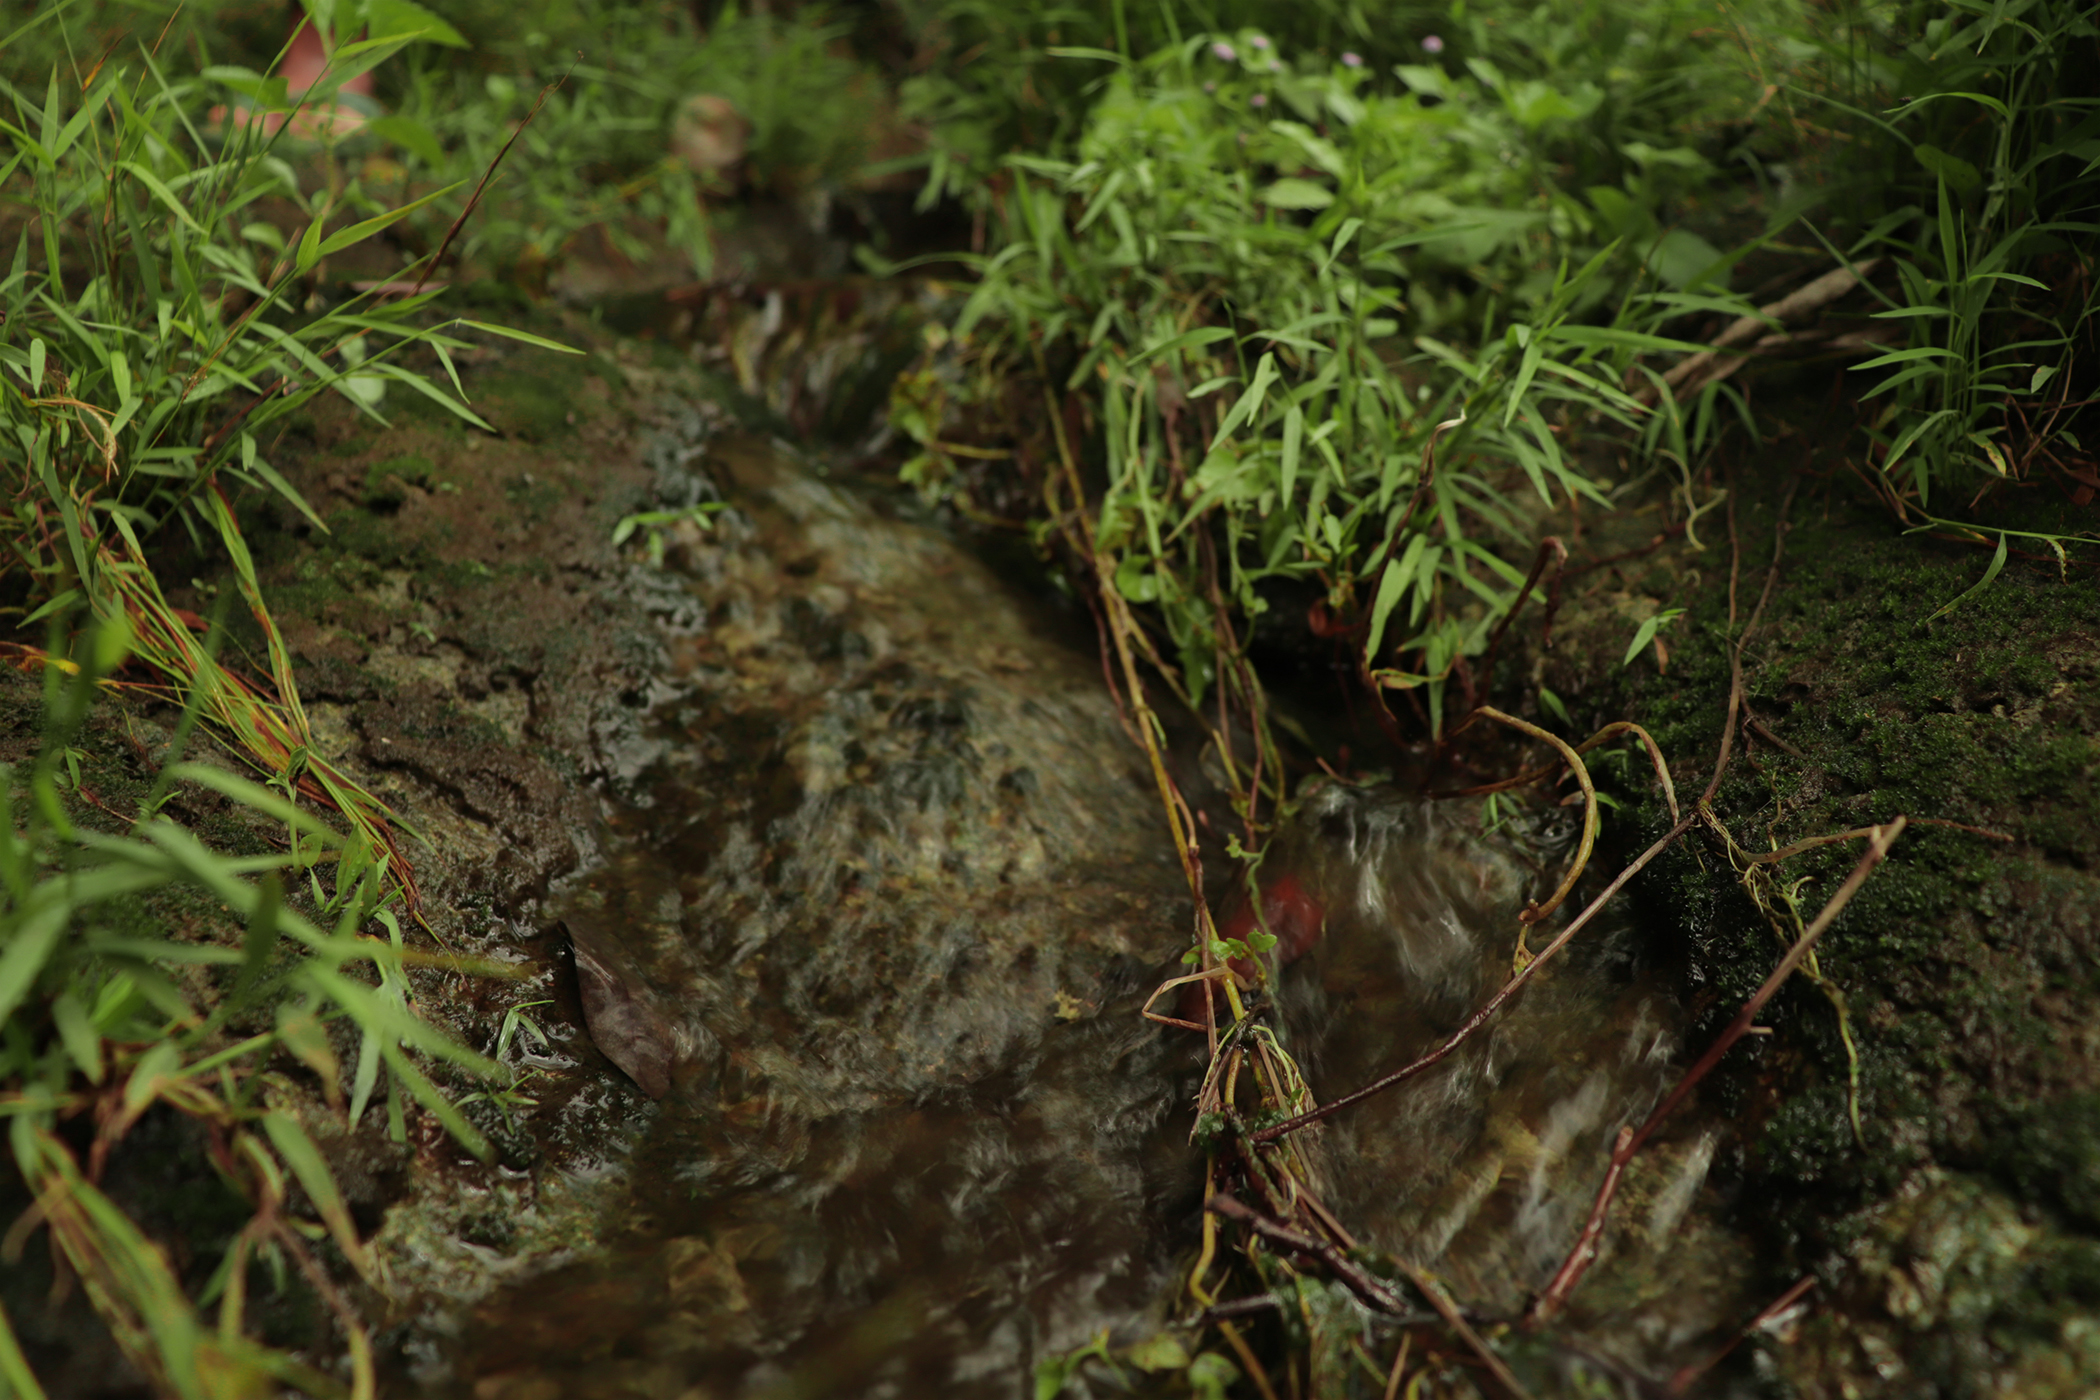
water, grass, spring water, nature, vegetation, plant, terrestrial plant, organism, soil, leaf, non vascular land plant, moss, rock, tree, adaptation, forest, wildlife